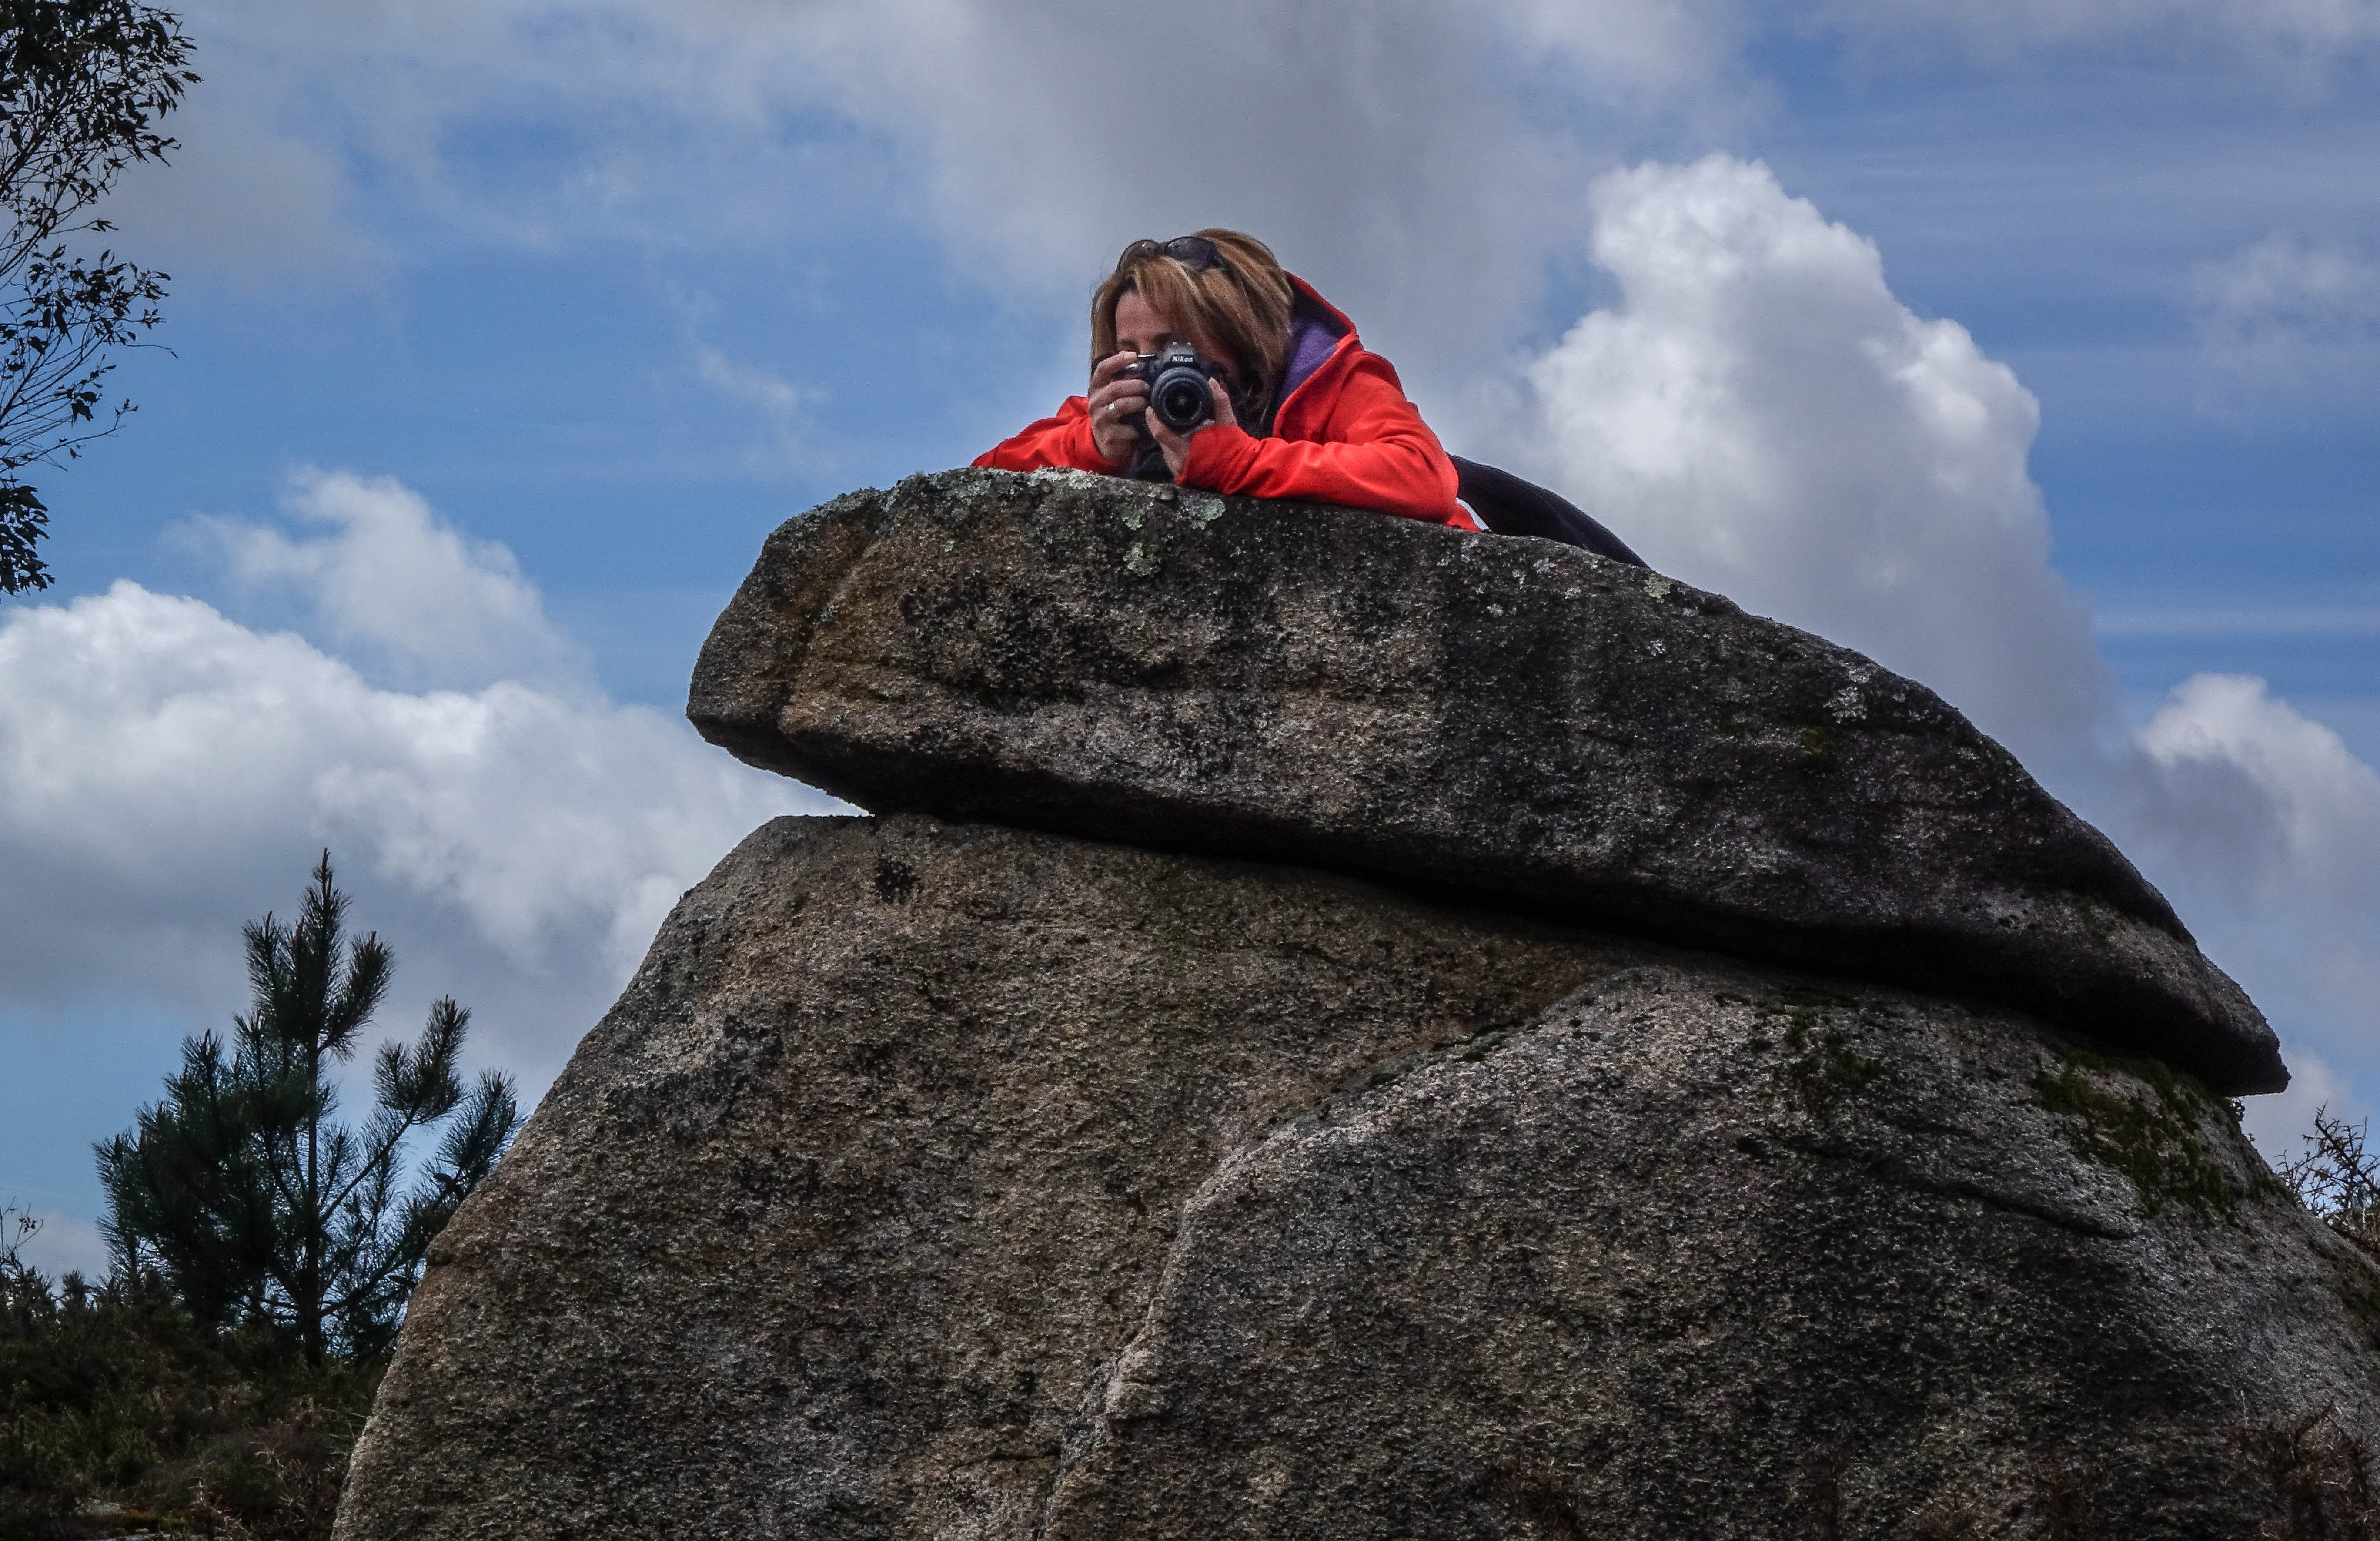
landscape, rock, wilderness, walking, mountain, people, adventure, mountain range, portrait, climbing, rock climbing, extreme sport, terrain, ridge, summit, mountaineering, sports, paisajes, retratos, ggl1, gaby1, xovesphoto, sonyrx10, rx10, gphoto, xelodegalicia, personas, gabrielcoru a, cursofotograf a, mountainous landforms